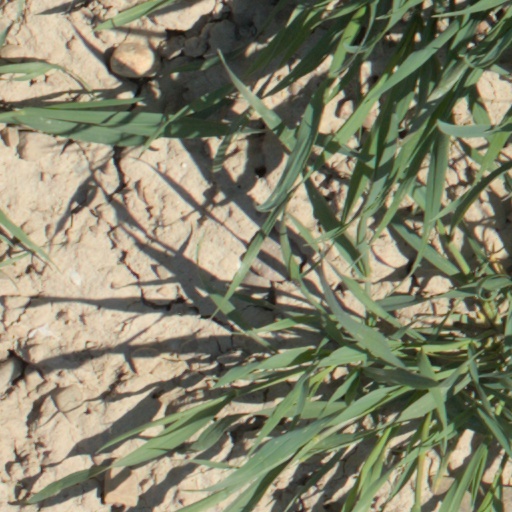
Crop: wheat